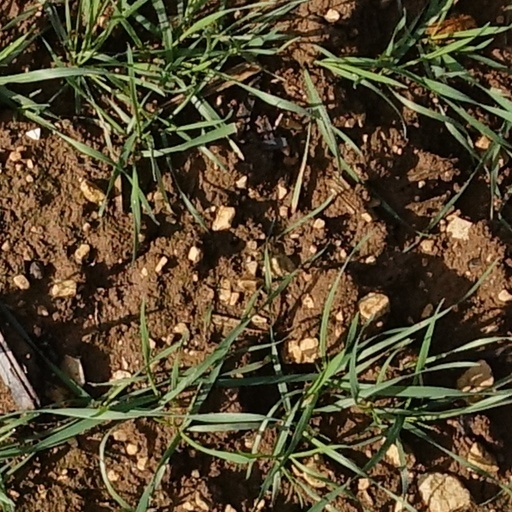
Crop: wheat